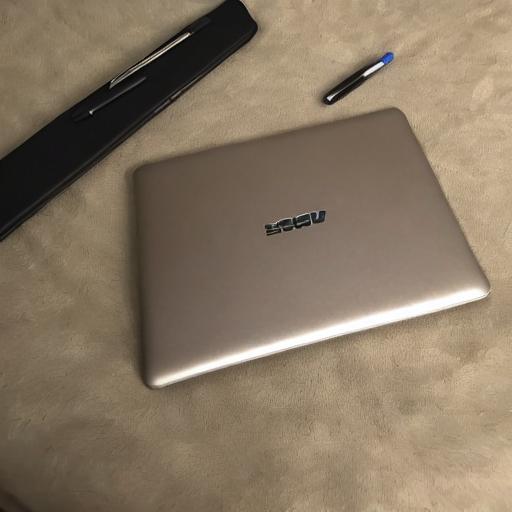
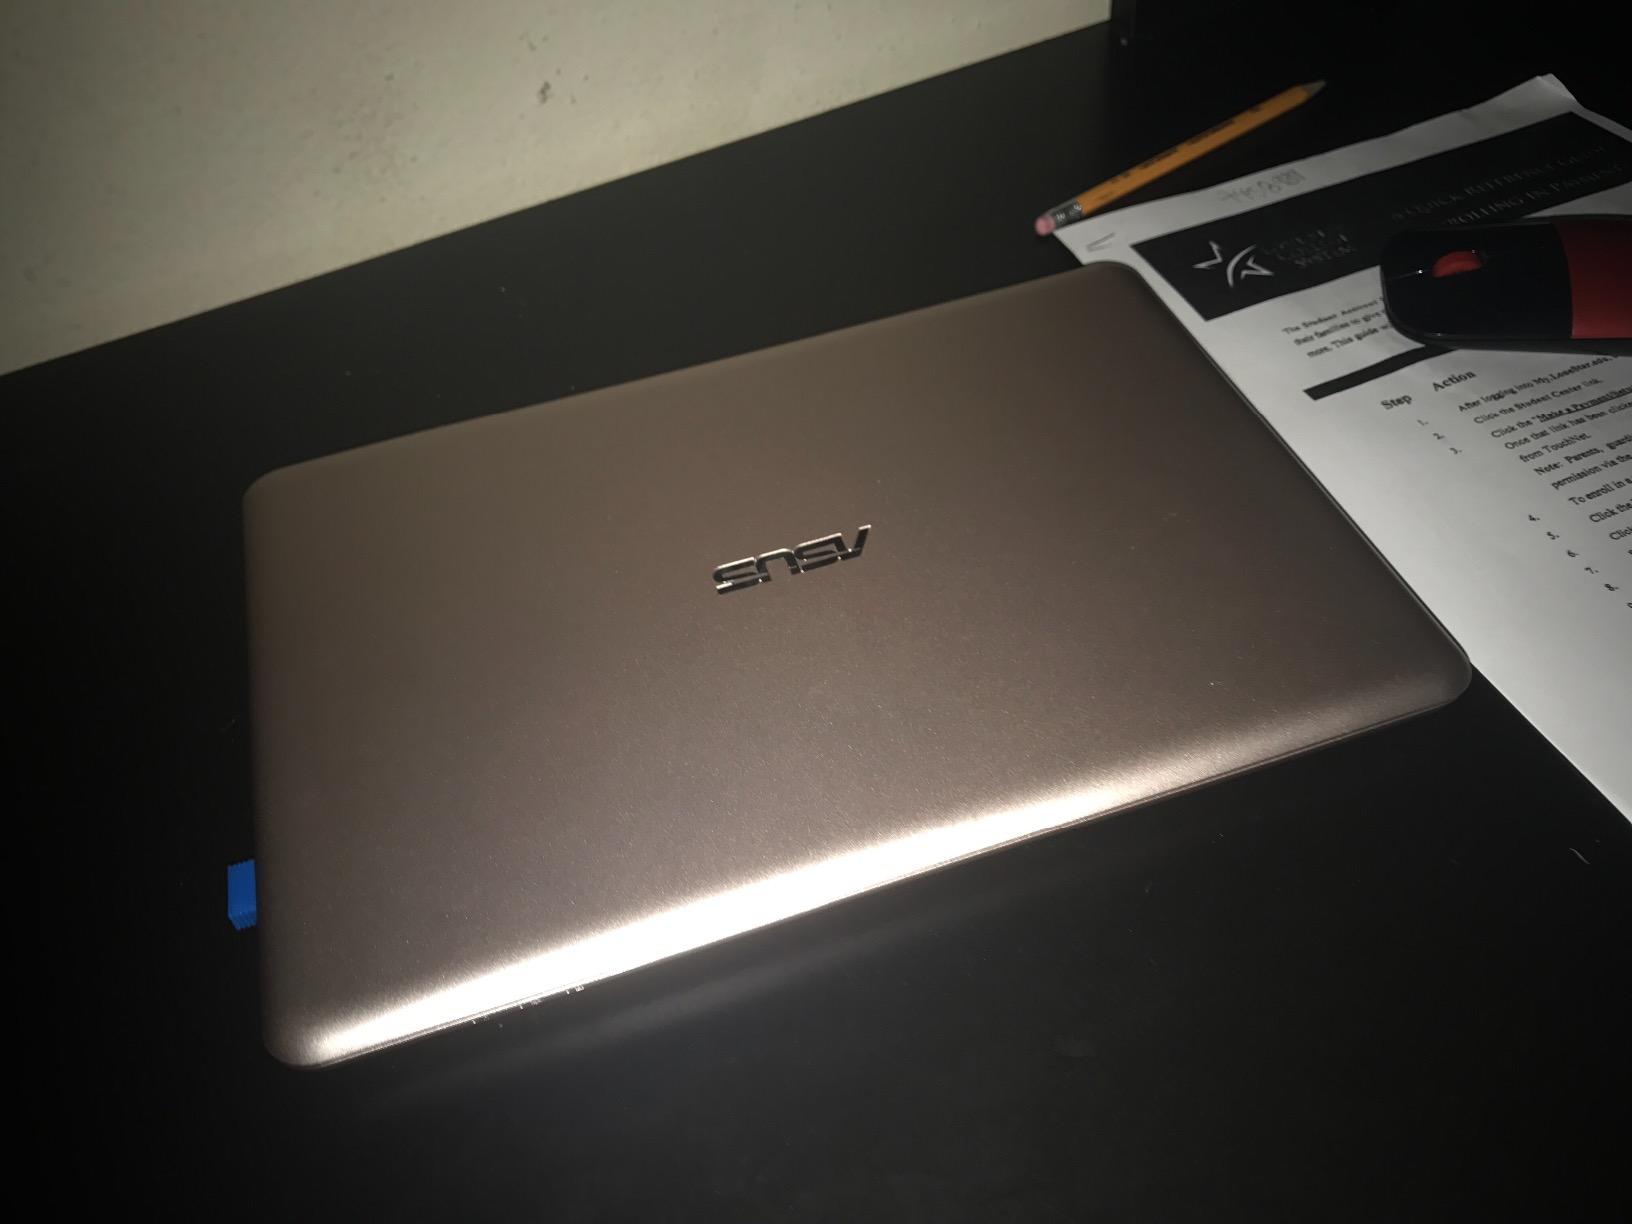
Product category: laptop
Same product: no